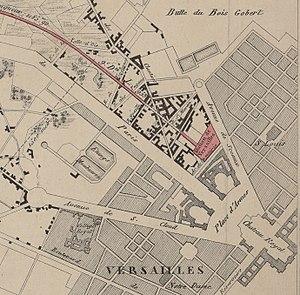
Plan de situation de la gare de Versailles rive gauche (1838)
La gare de Versailles-Château-Rive-Gauche, est une gare ferroviaire française située dans la commune de Versailles, dans le département des Yvelines en région Île-de-France. Elle est l'un des terminus de la ligne C du RER.
La rue Édouard-Lefèbvre est une voie du quartier des Chantiers de Versailles, en France.